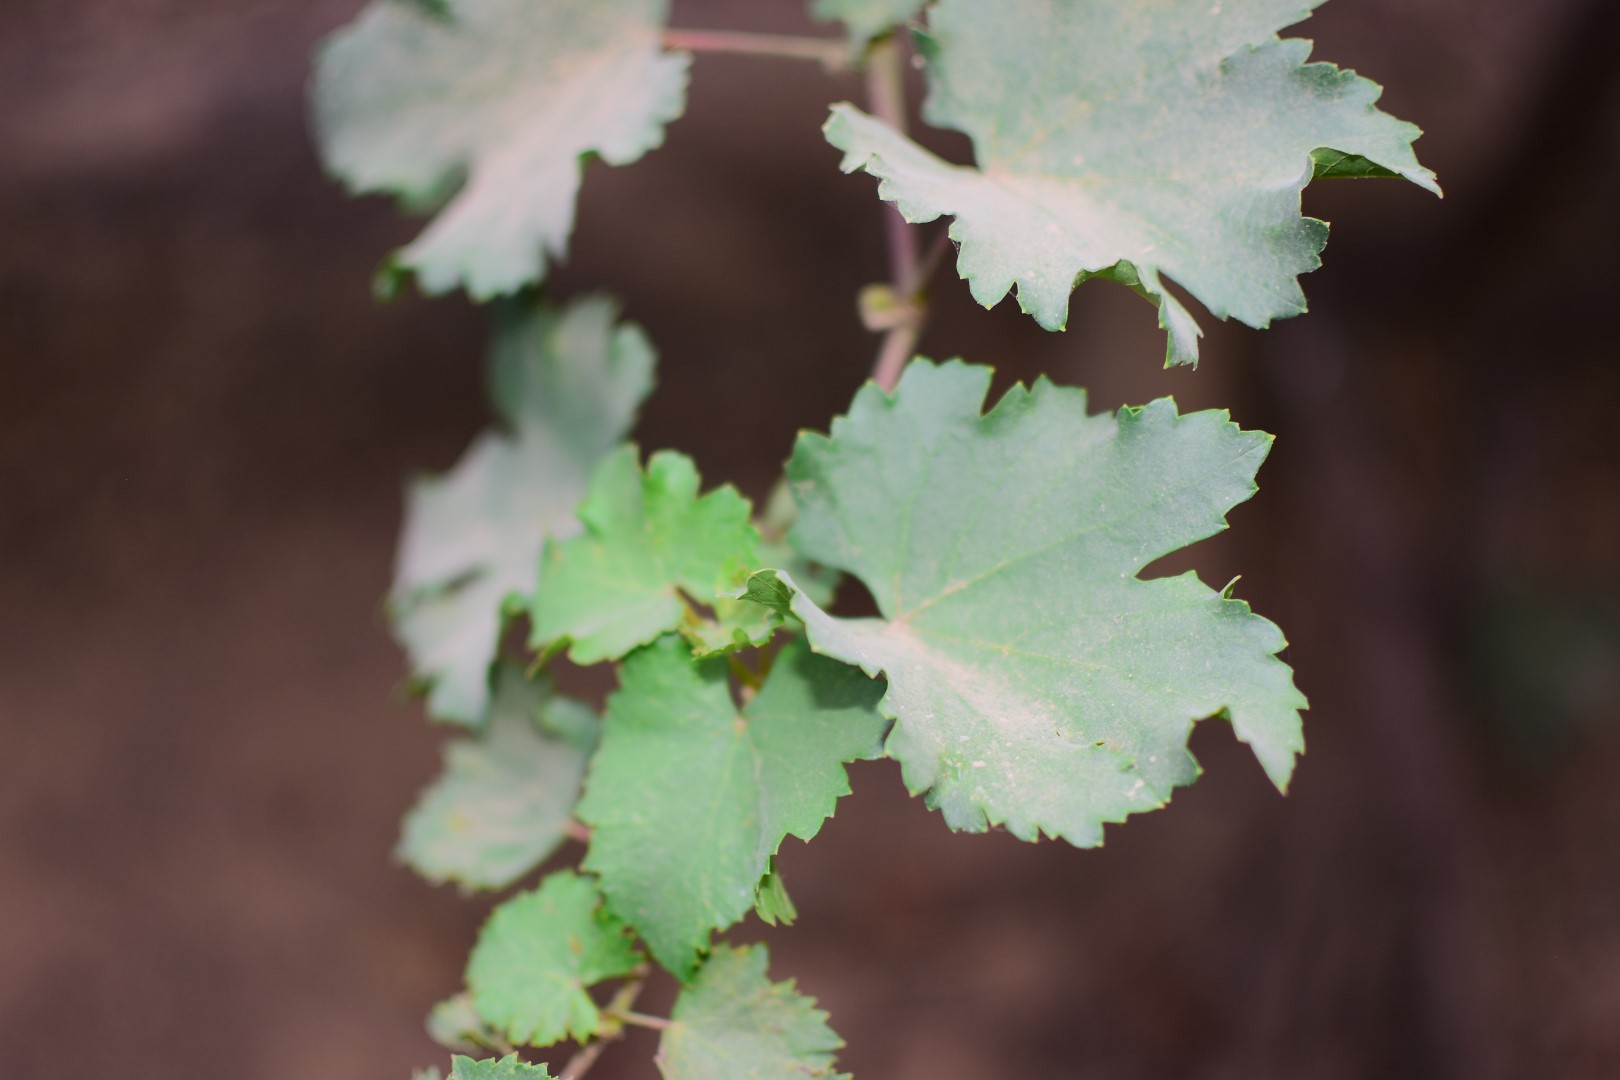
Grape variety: Kamali